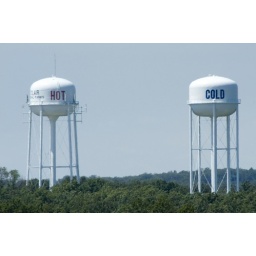
Hot &amp;amp; Cold water towers in St. Clair MO, along Historic route 66.